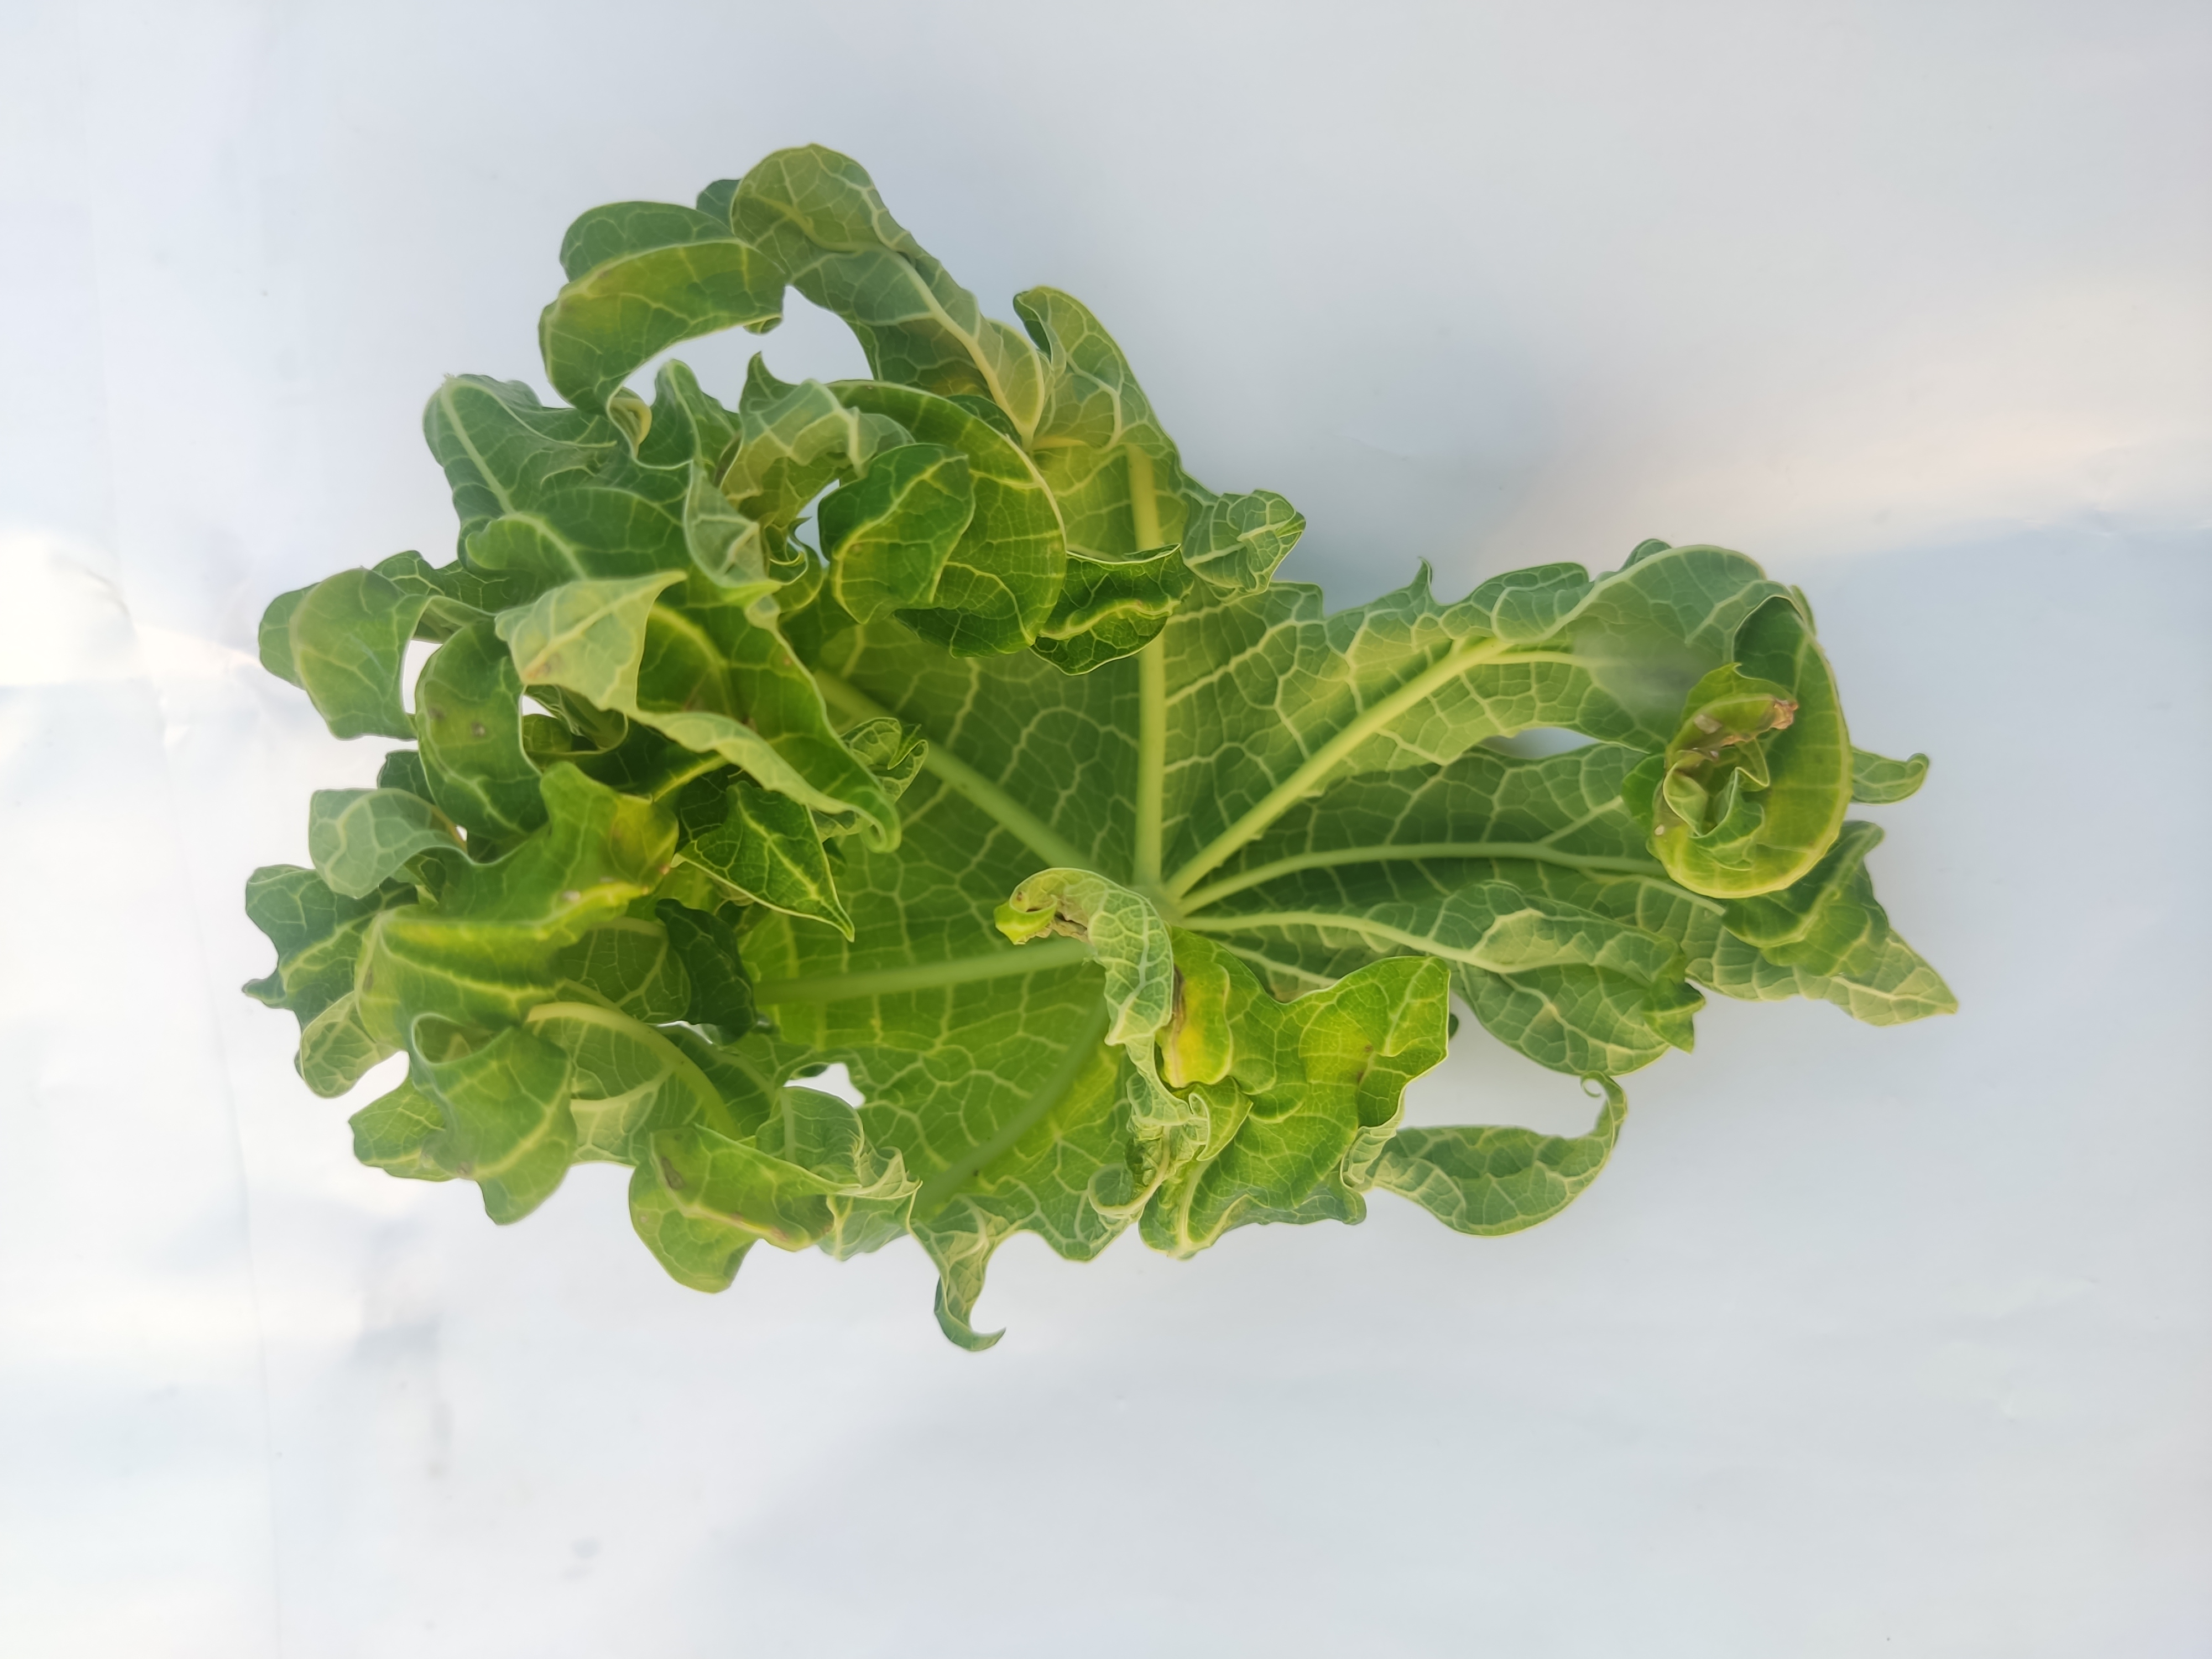
Label: Leaf Curl